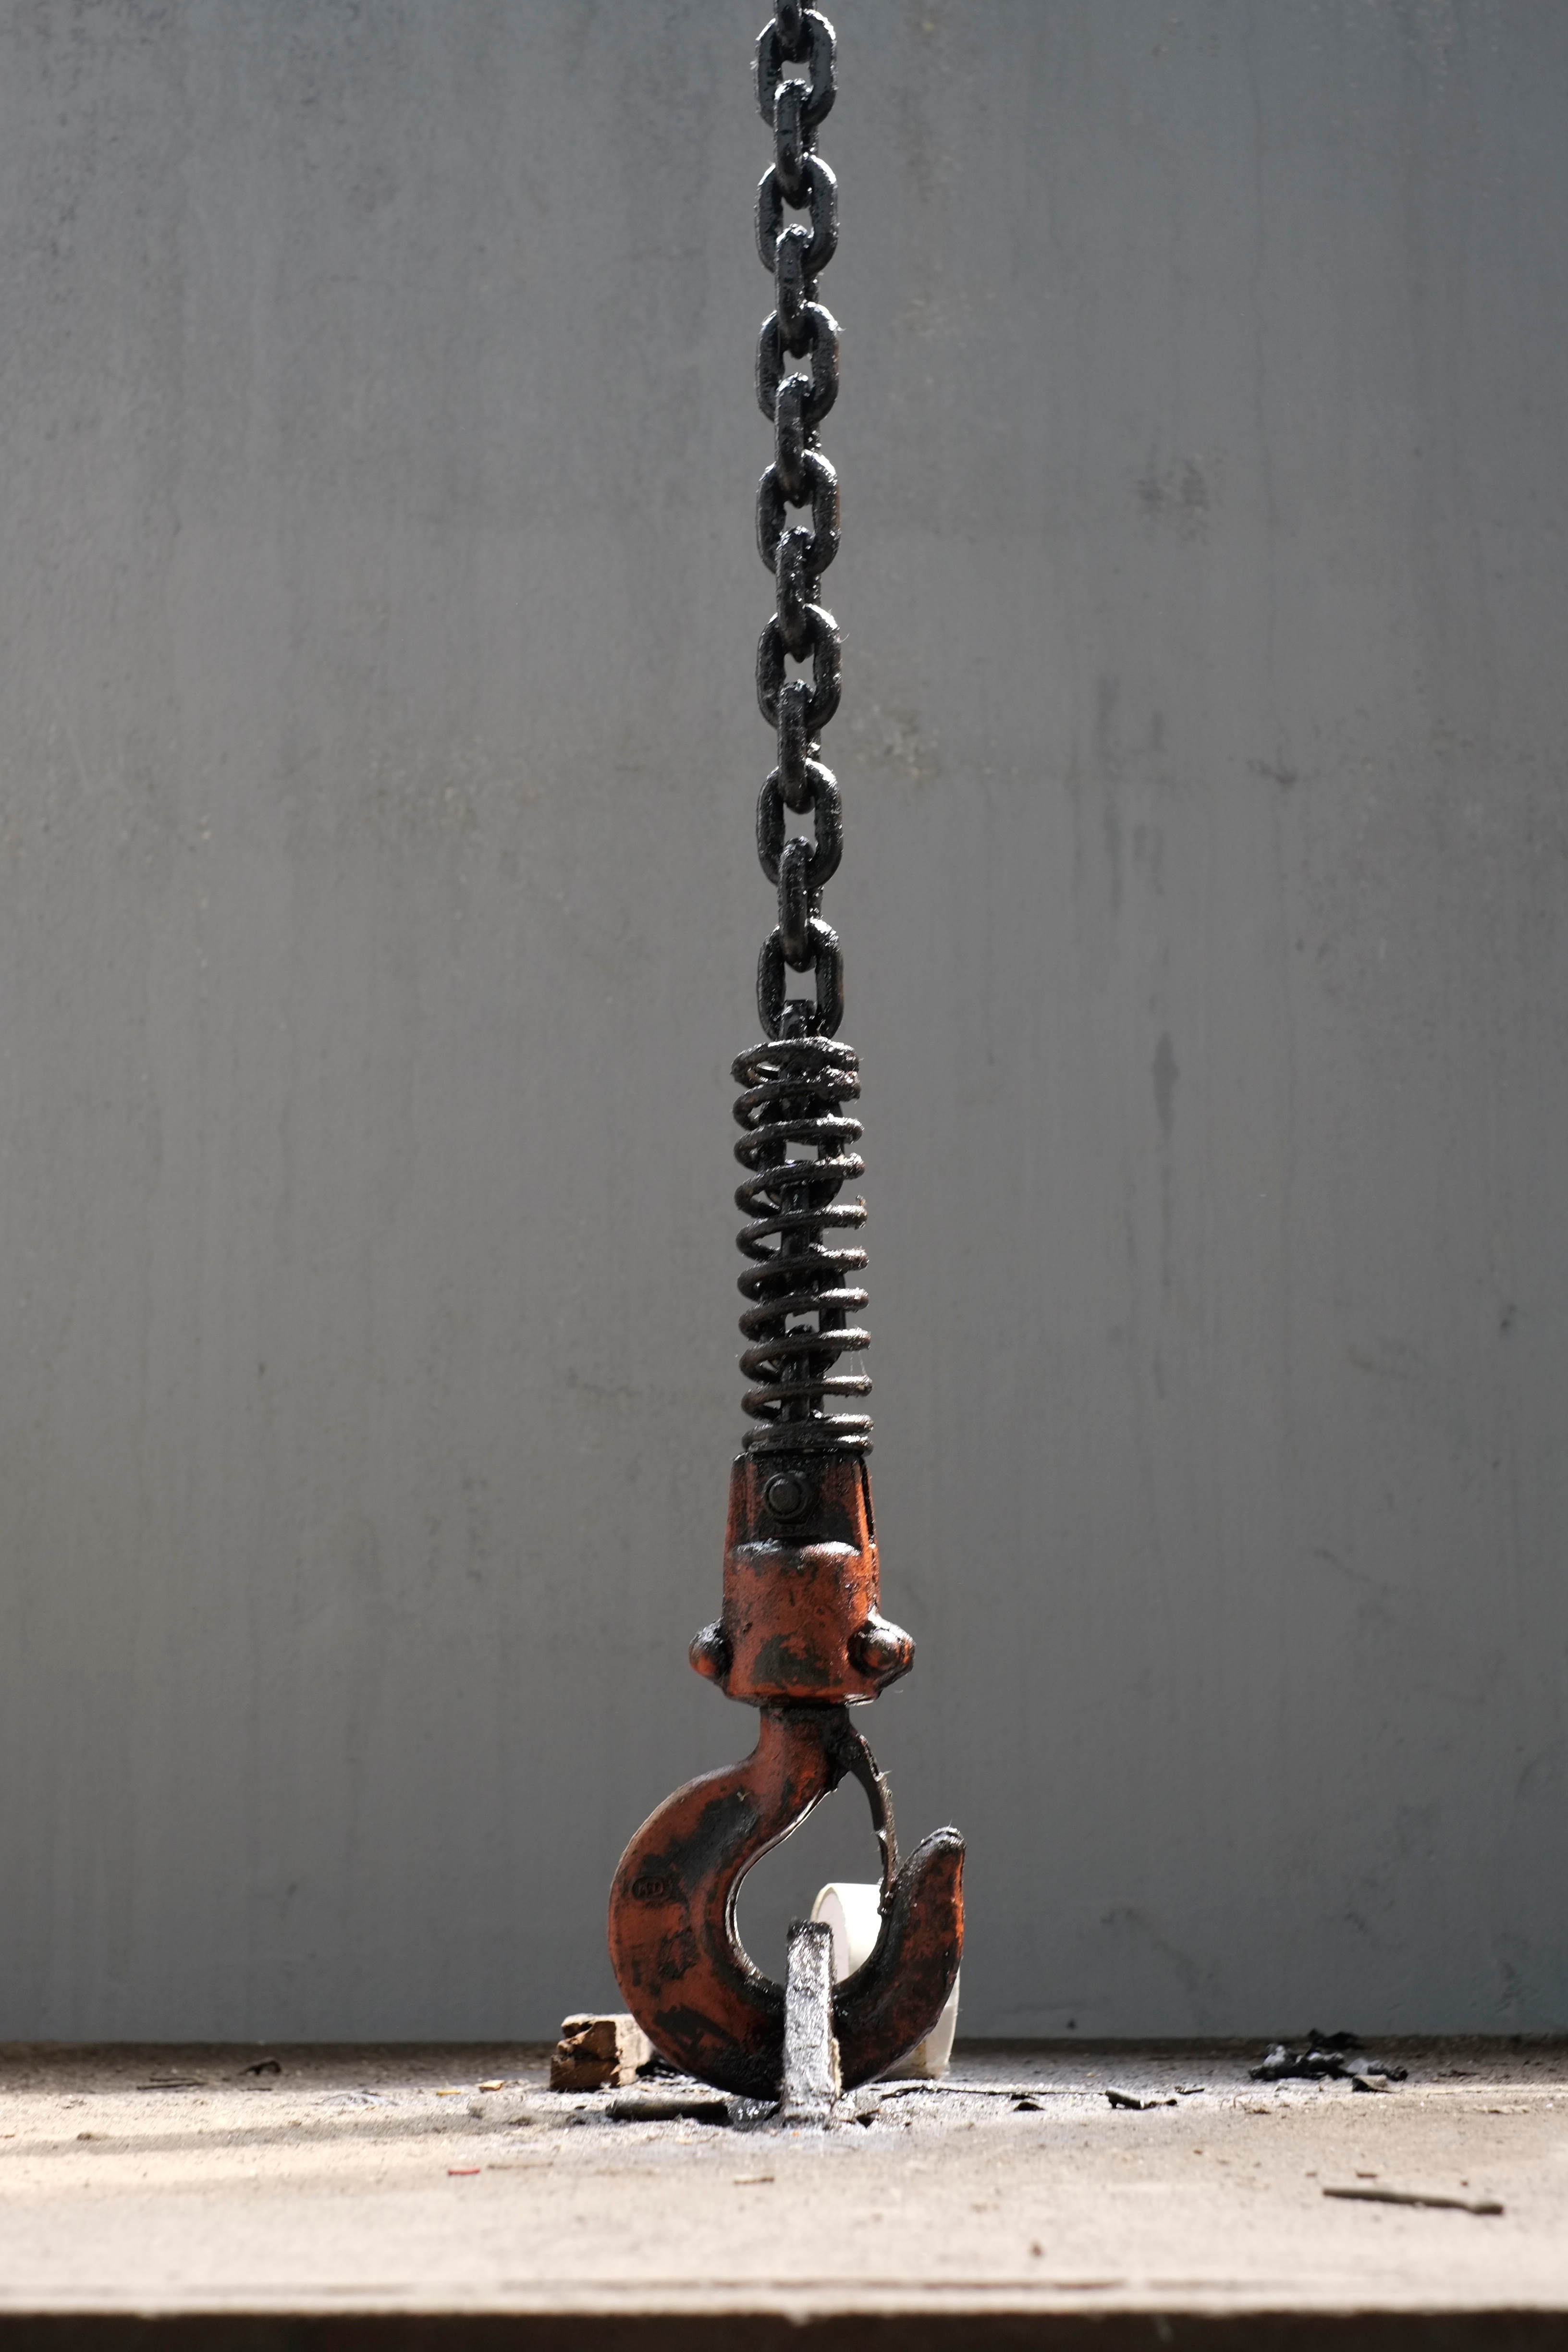
guitar, chain, sculpture, plucked string instruments